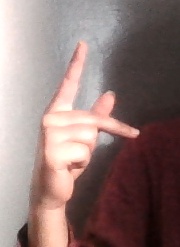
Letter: dha